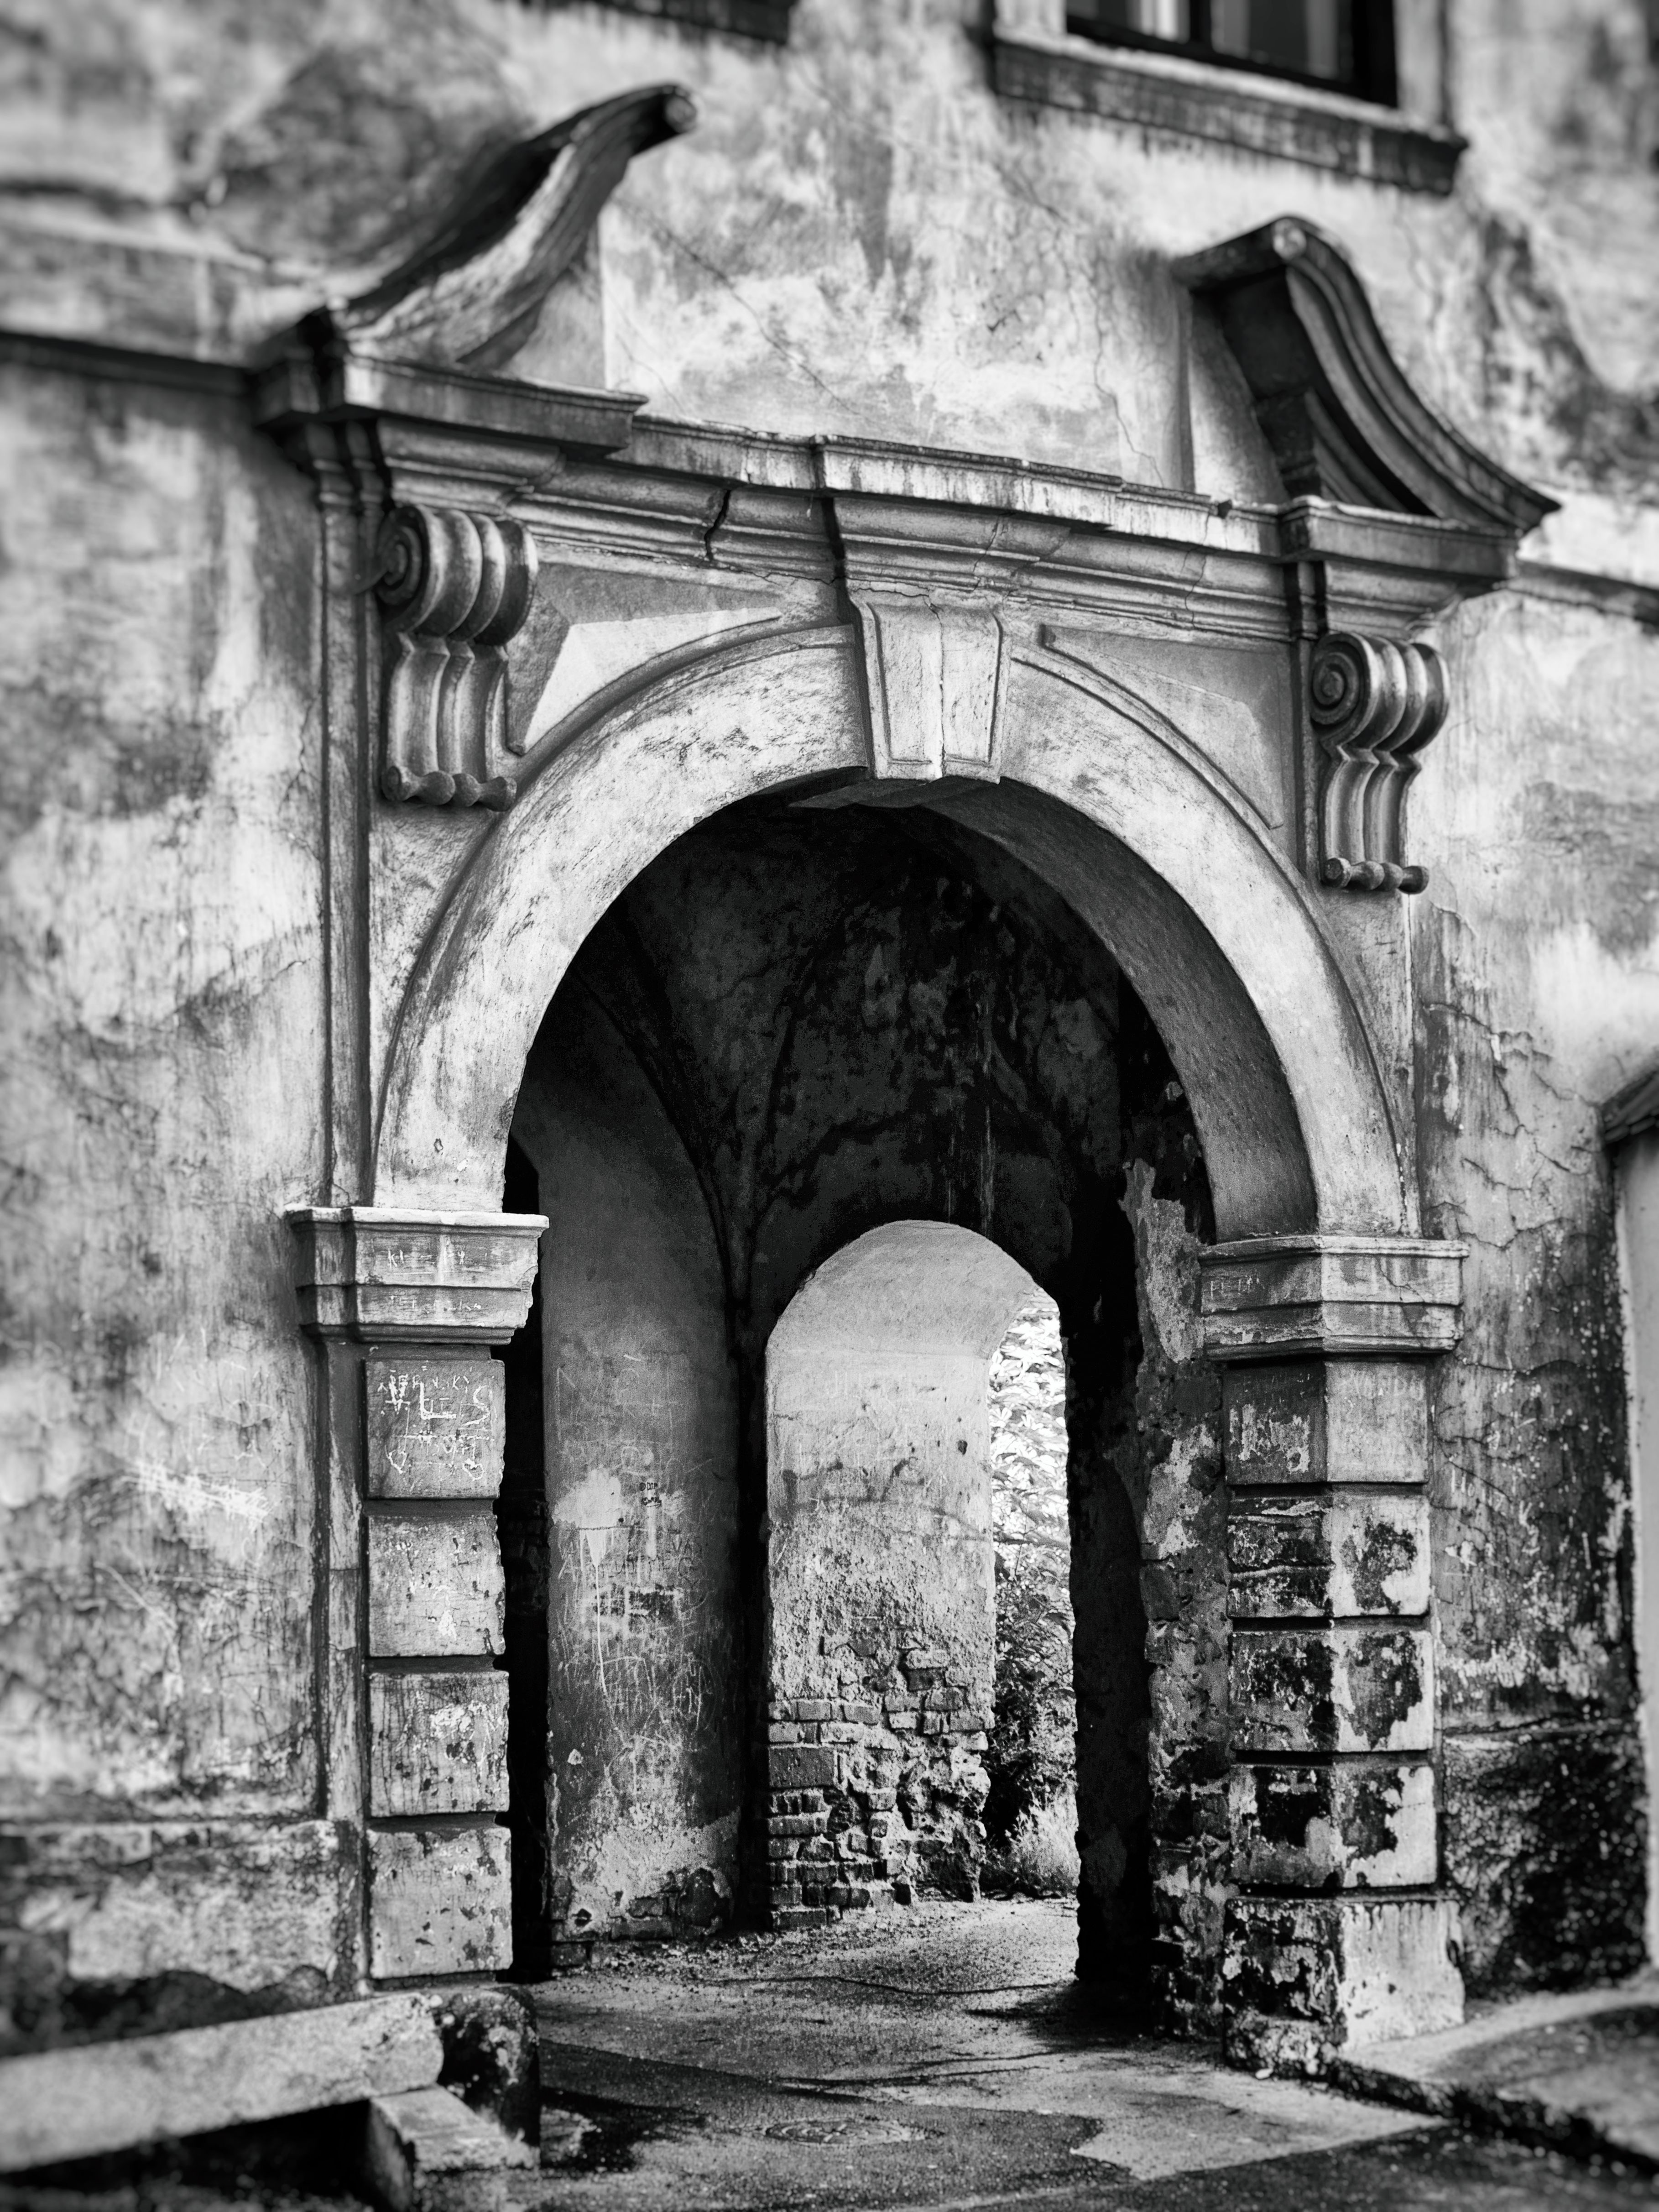
path, black and white, architecture, white, house, dark, subway, arch, black, monochrome, gate, door, old house, fear, background, ruins, monastery, photograph, wallpaper, history, abbey, horror movie, the passage of the, monochrome photography, ancient history